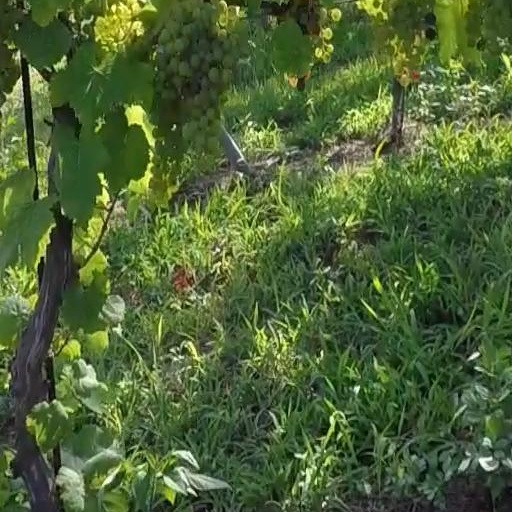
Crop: grape